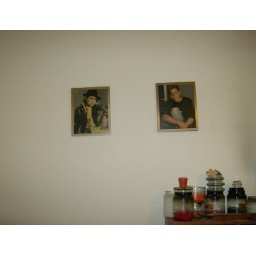
I have the Coreys on a wall in my living room. With the candles below it's kind of like a shrine.